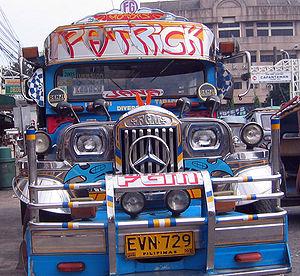
Les Jeepneys sont un moyen de transport en commun très populaire aux Philippines. Ce sont à l'origine des Jeeps abandonnées par l'armée américaine à l'issue de la Seconde Guerre mondiale, réputées pour leurs décorations flamboyantes et le nombre impressionnant de passagers qu'elles peuvent transporter.